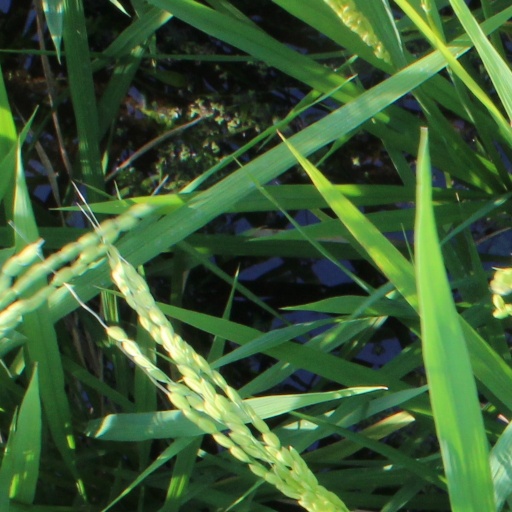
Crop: rice